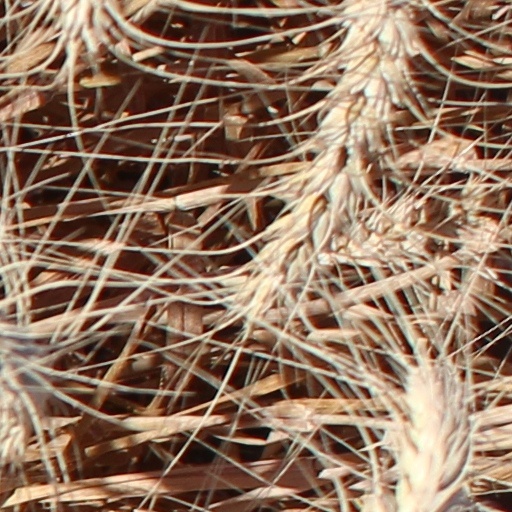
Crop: wheat